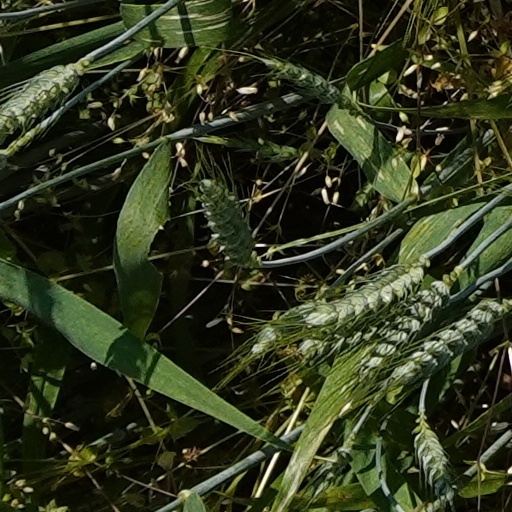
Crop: wheat